Describe the emotion expressed in this image:  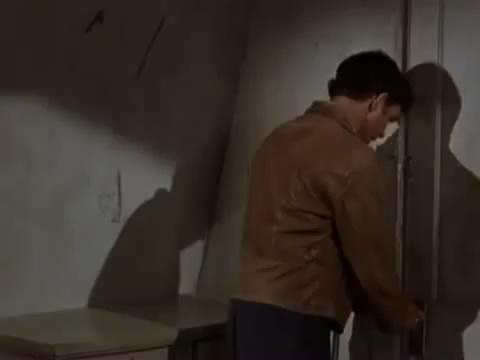
This person displays Fear, valence and arousal with low intensity.